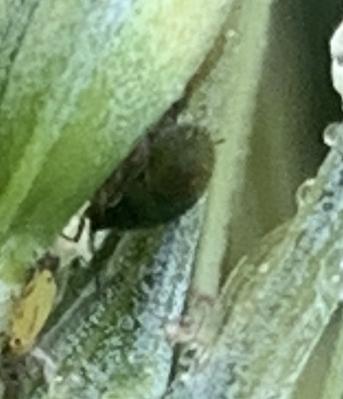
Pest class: bird_cherry_oat_aphid